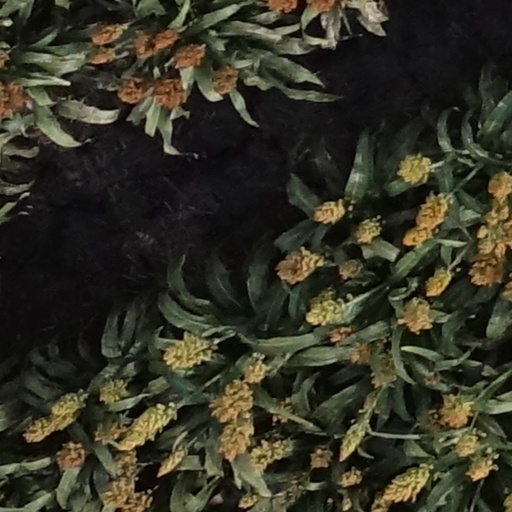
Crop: sorghum